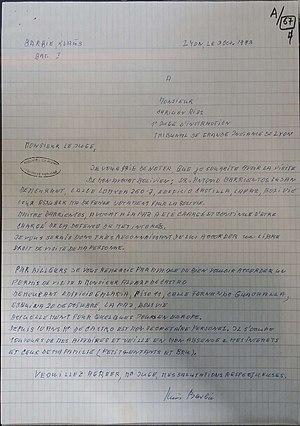
Demande de Klaus Barbie à Christian Riss, juge d'instruction, pour le droit de visite de son avocat bolivien Antonio Barrientos, et de son secrétaire personnel, Alvaro de Catro. Lettre du 30 octobre 1983. Archives départementales du Rhône, cote 4544 W.
Le Procès de Klaus Barbie est un procès pour crime de guerre intenté contre Klaus Barbie qui eut lieu devant la Cour d'assises du Rhône entre le 11 mai et le 3 juillet 1987. Il va aboutir à la réclusion criminelle à perpétuité pour Klaus Barbie.